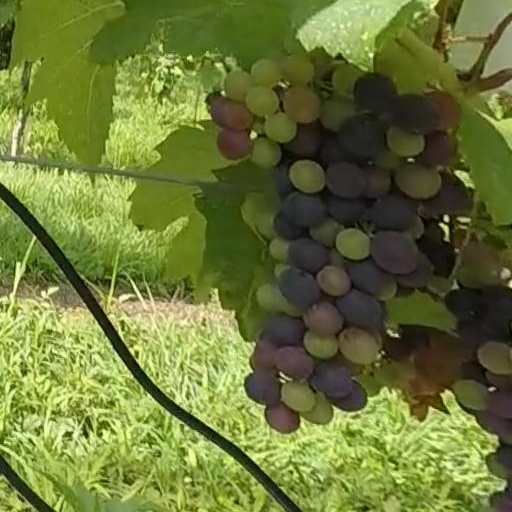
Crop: grape